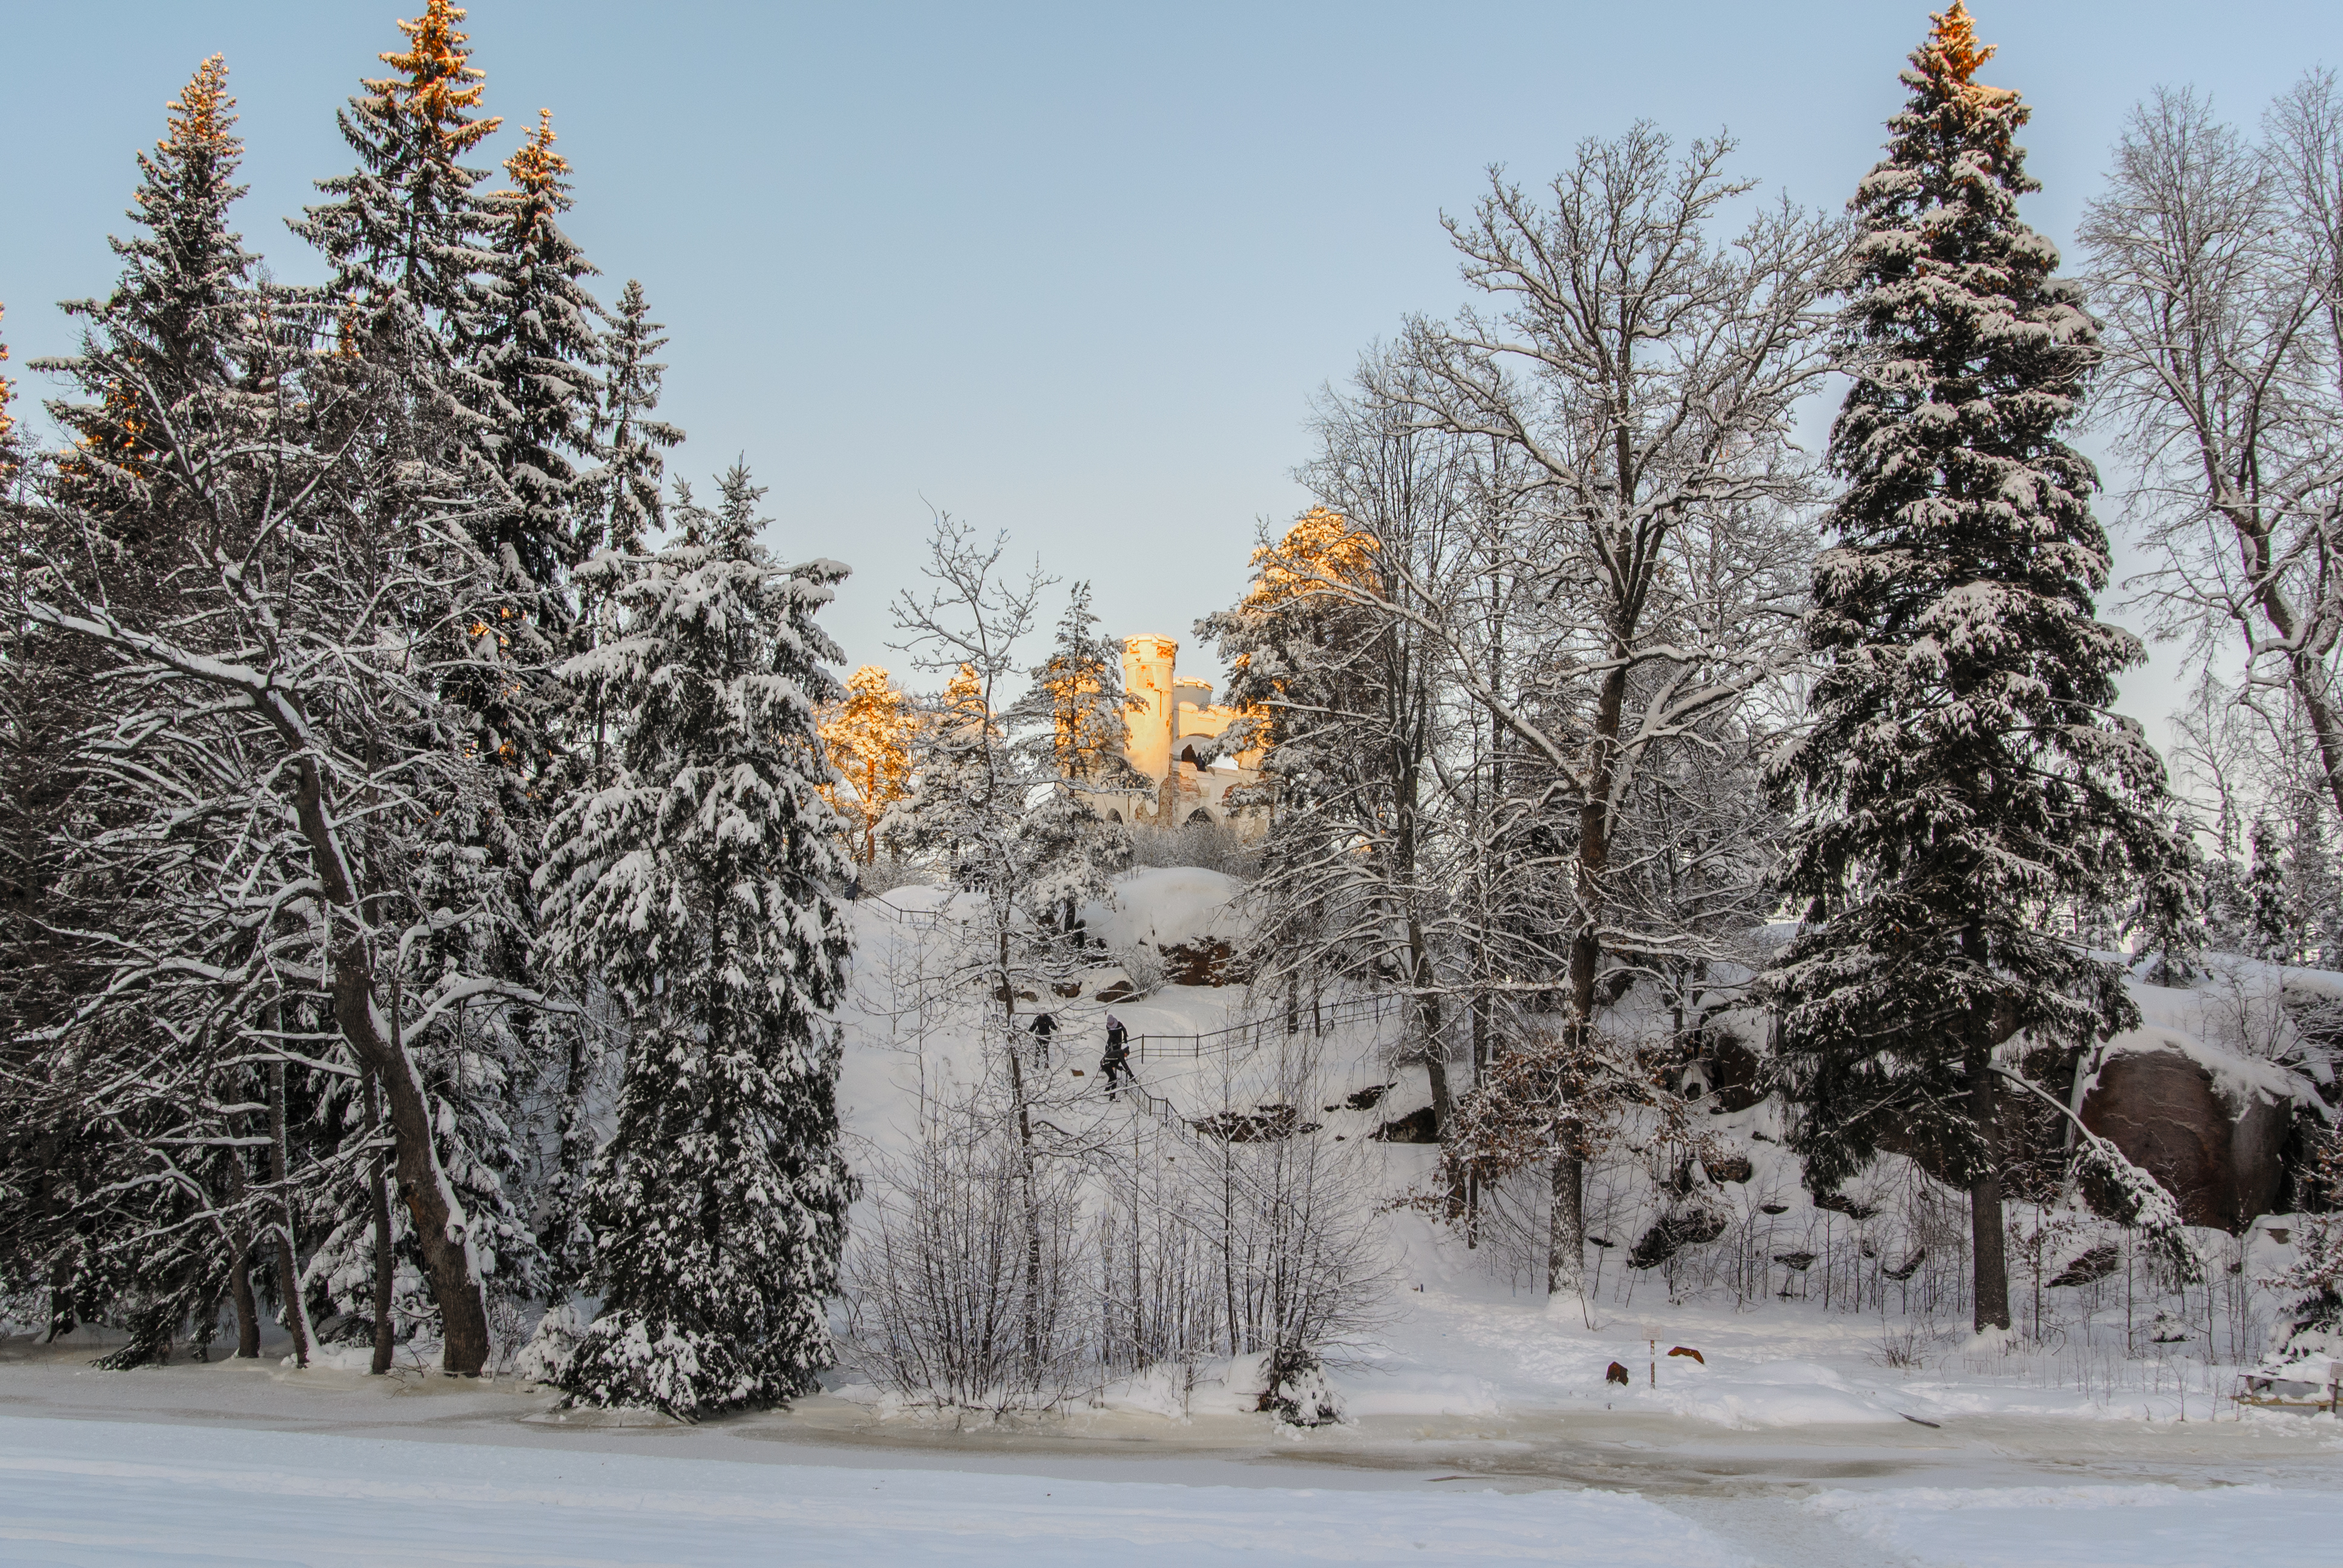
images, sky, plant, snow, natural landscape, larch, tree, branch, twig, slope, freezing, biome, evergreen, atmospheric phenomenon, landscape, woody plant, geological phenomenon, forest, spruce fir forest, frost, trunk, winter, mountain range, woodland, grove, temperate broadleaf and mixed forest, hill station, event, road, conifer, massif, deciduous, temperate coniferous forest, tropical and subtropical coniferous forests, Northern hardwood forest, evening, old growth forest, white pine, spruce, pine, fir, Canadian fir, winter storm, pine family, ice, Yellow fir, wildlife, tundra